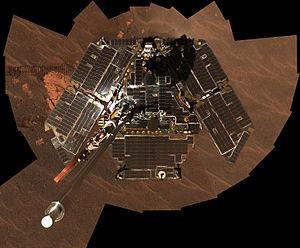
Cet article présente la liste des sondes spatiales envoyées vers les objets du système solaire, y compris celles qui ont échoué. Les simples survols lors de manœuvres d'assistance gravitationnelle et les projets confirmés de futures missions sont également recensés, mais pas les projets de missions spatiales annulés ou non confirmés.
Opportunity, alias MER-B, est la deuxième astromobile de la mission Mars Exploration Rover de l'agence spatiale américaine, la NASA, lancé vers la planète Mars en 2003. L'engin qui s'est posé sur Mars le 25 janvier 2004 dans la région équatoriale de Terra Meridiani avait pour but d'étudier la géologie de Mars et de déterminer en particulier le rôle joué par l'eau dans l'histoire de la planète. Sa mission qui devait durer 90 jours s'est achevée officiellement en février 2019. Cette durée de vie beaucoup plus longue que celle de son jumeau Spirit lui a permis de parcourir 45,16 km et de largement dépasser les objectifs scientifiques assignés.